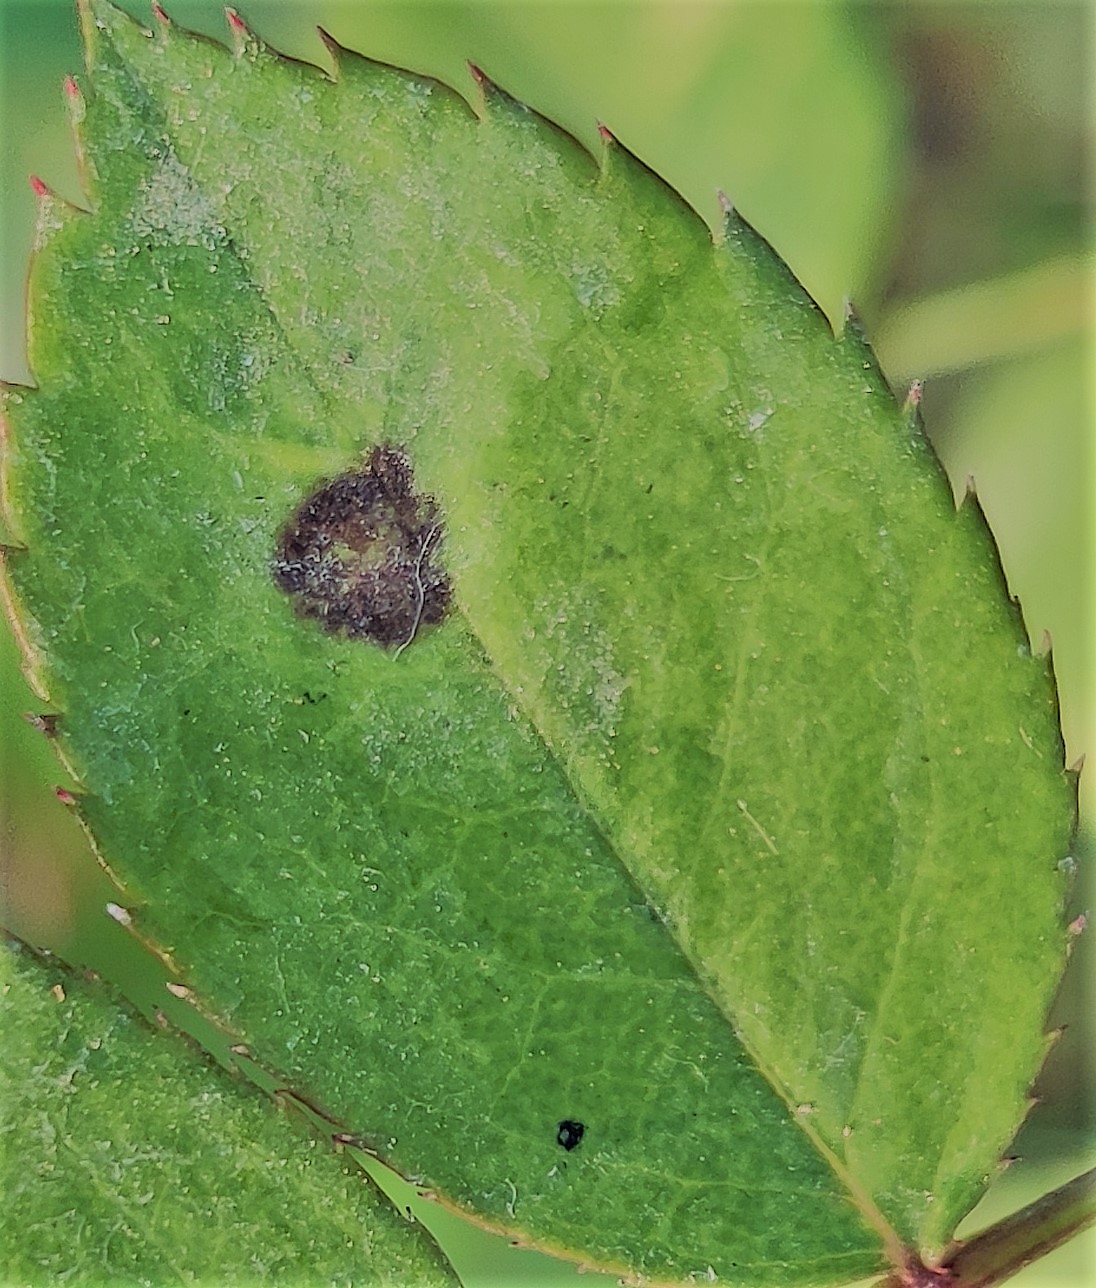
Label: Black Spot